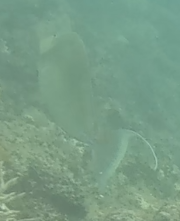
Naso unicornis (Bluespine Unicornfish)